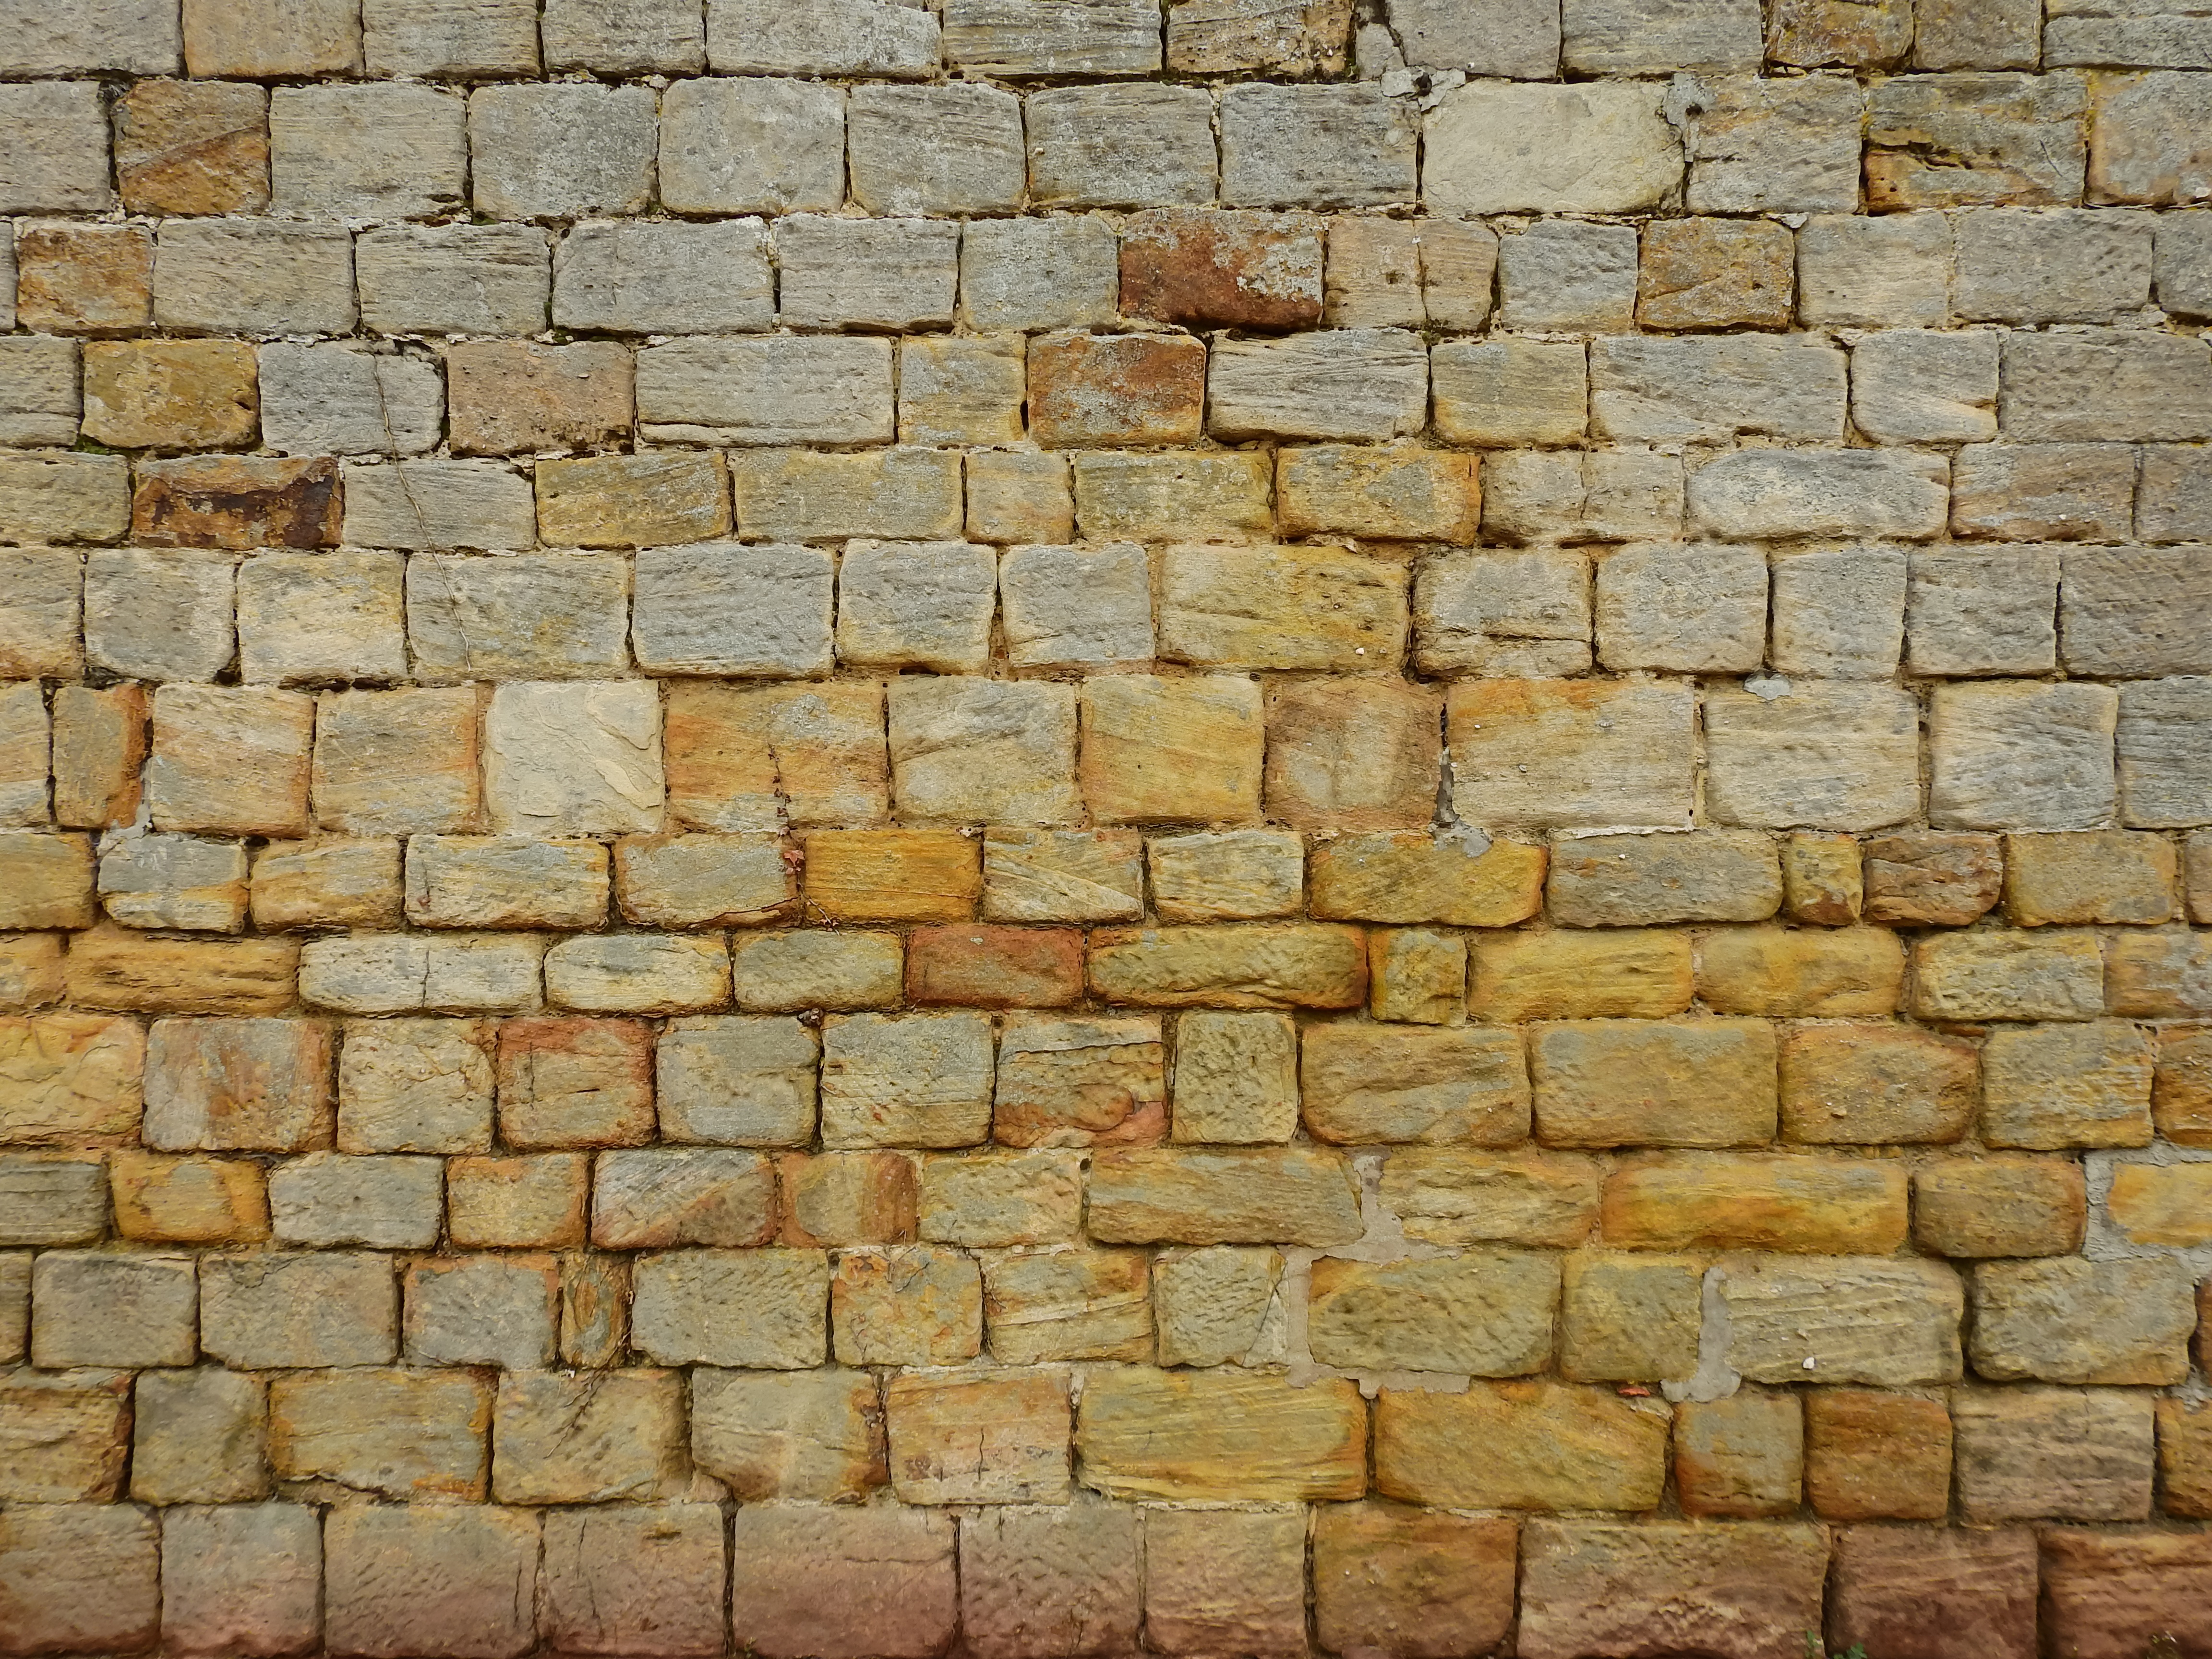
texture, floor, cobblestone, wall, stone, stone wall, brick, material, background, wallpaper, brickwork, flooring, road surface